Saint Honore Cake Shop

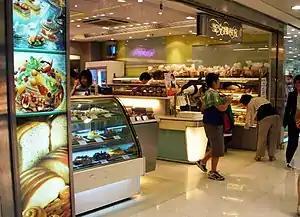
A Saint Honore Cake Shop in Chai Wan, Hong Kong

Saint Honore Cake Shop is one of the largest bakery and cake chain stores in Hong Kong. By 2009, it had over 80 outlets in Hong Kong. It is parented by Convenience Retail Asia Limited, the retailing flagship of Li & Fung.